Gerald Koning

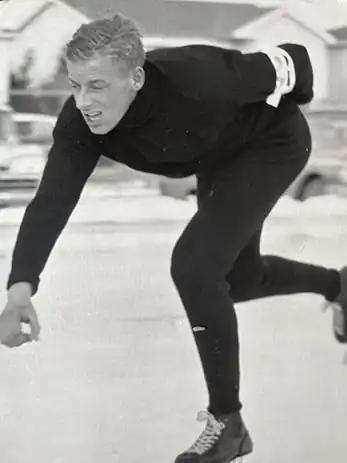

In December 1962, he went to Europe as part of the national team composing of eight Canadian speed skaters, for a six-week training project in Davos, Switzerland. In 1963, Gerry competed in the Eastern Division National Championships in St.Catharines, Ontario, and in the Canadian Championships in Saskatoon, Saskatchewan. In December 1963 Gerry was named to the Olympic team, and he competed in two events (1500m with a time of 2:24.8, and 5000m with a time of 8:26.9) at the 1964 Winter Olympics.